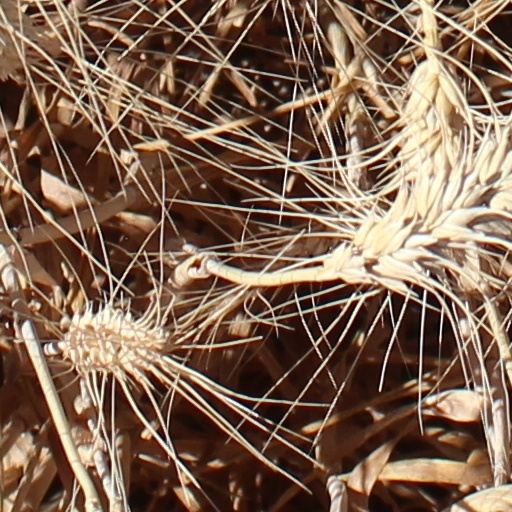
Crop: wheat